Ahmed Kasoum

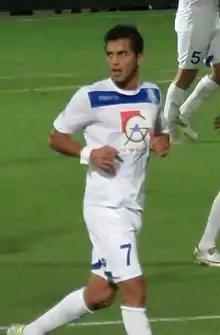
Kasoum playing for Hapoel Acre in 2015

Ahmed Kasoum (born January 25, 1985) is an Israeli footballer who currently plays for Maccabi Tamra.